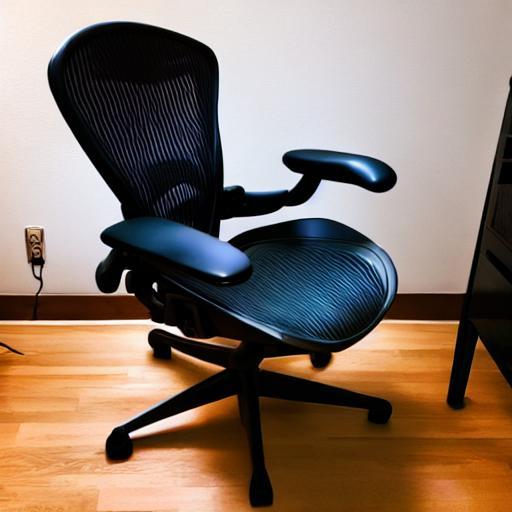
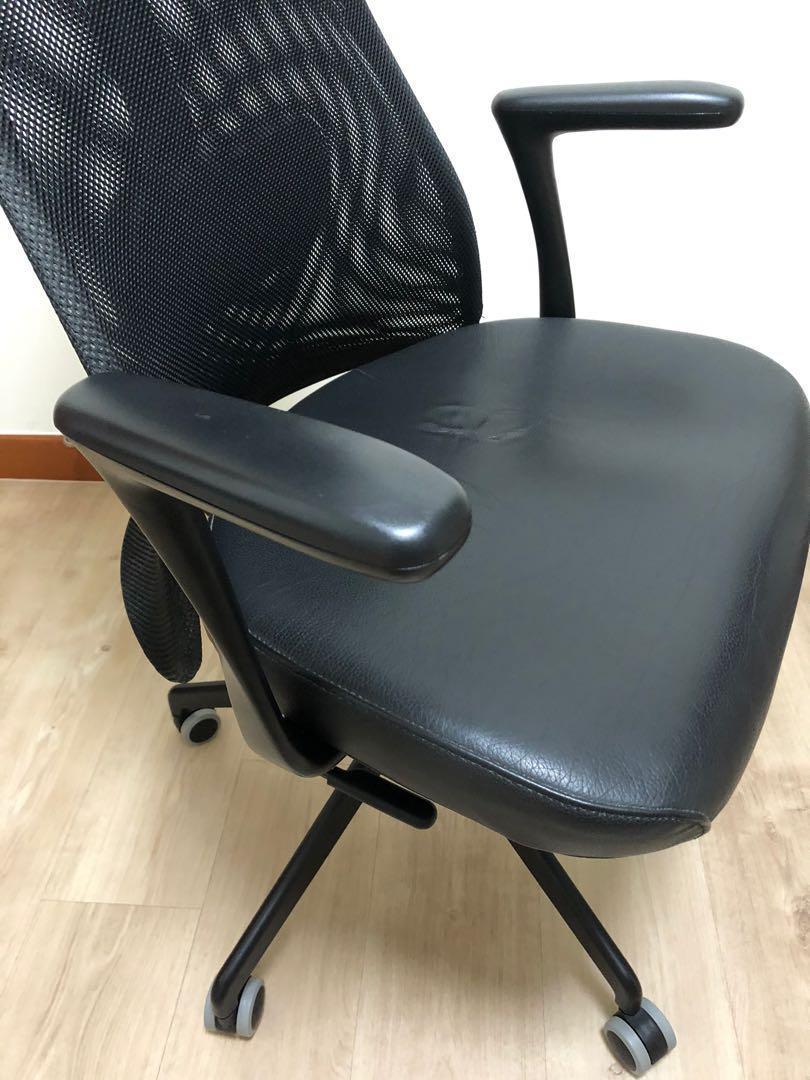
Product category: items_chair
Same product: no